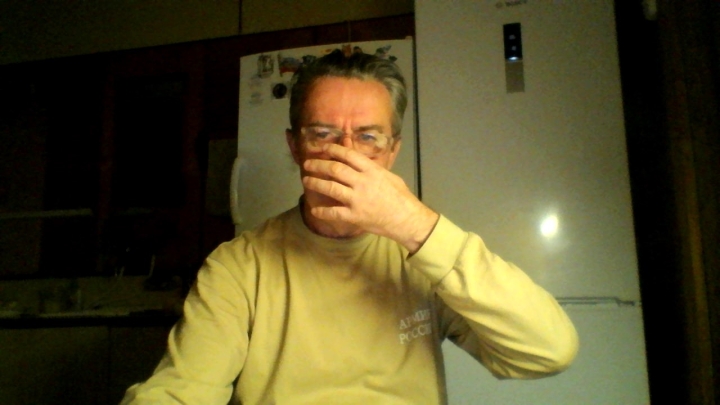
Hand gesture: no_gesture